Grigori Rasputin

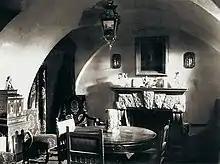
Basement of the Yusupov Palace on the Moika in St. Petersburg where Rasputin was murdered

A group of nobles led by Purishkevich, Grand Duke Dmitri Pavlovich and Prince Felix Yusupov decided that Rasputin's influence over Alexandra threatened the Russian Empire. They concocted a plan in December 1916 to kill Rasputin, apparently by luring him to the Yusupovs' Moika Palace.